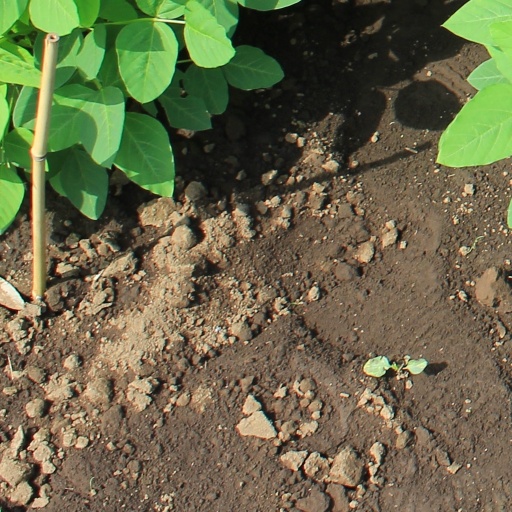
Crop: soybean